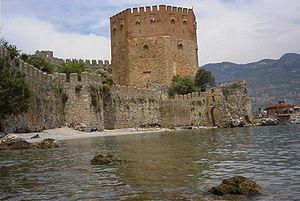
Alanya, anciennement nommé Alaiye, est une ville balnéaire et un district de la Province d'Antalya dans la région méditerranéenne de la Turquie, à 166 km à l'est de la ville d'Antalya. Sur la côte sud de la Turquie, le district a une superficie de 1 598,51 km² et 248 286 habitants.